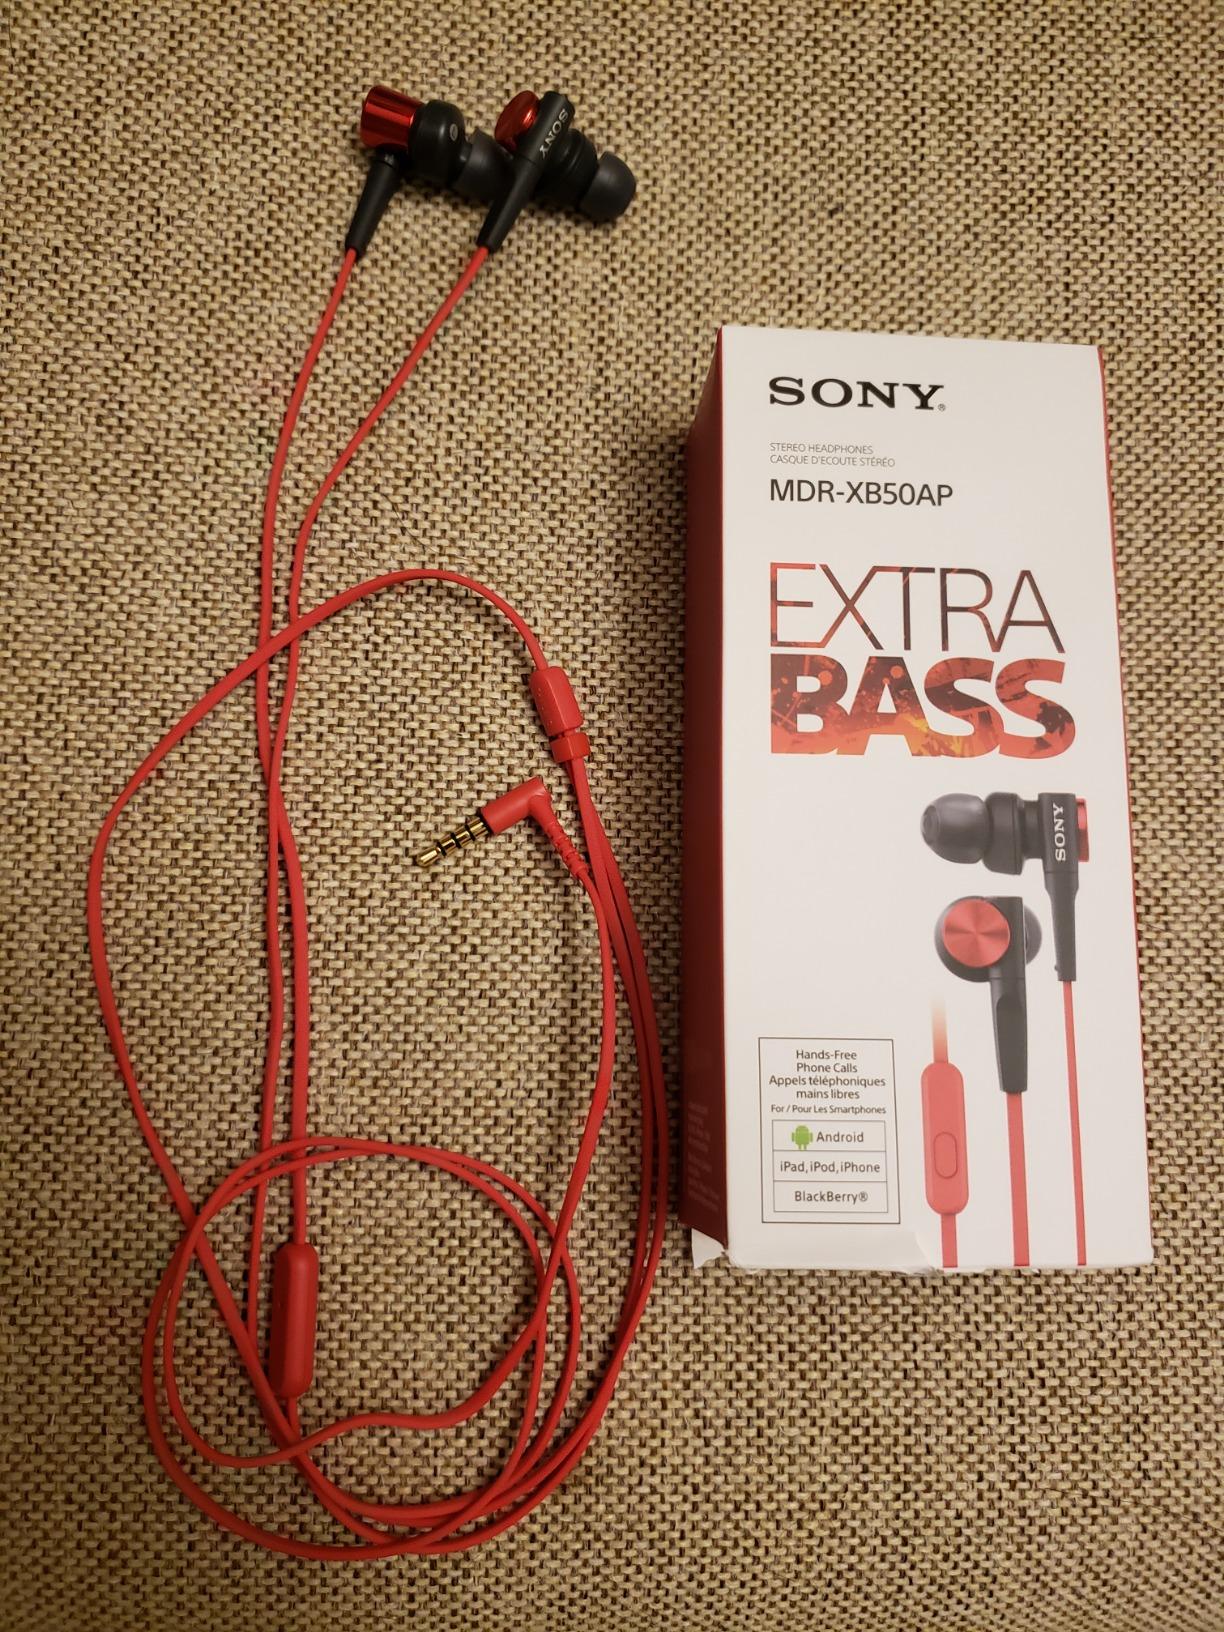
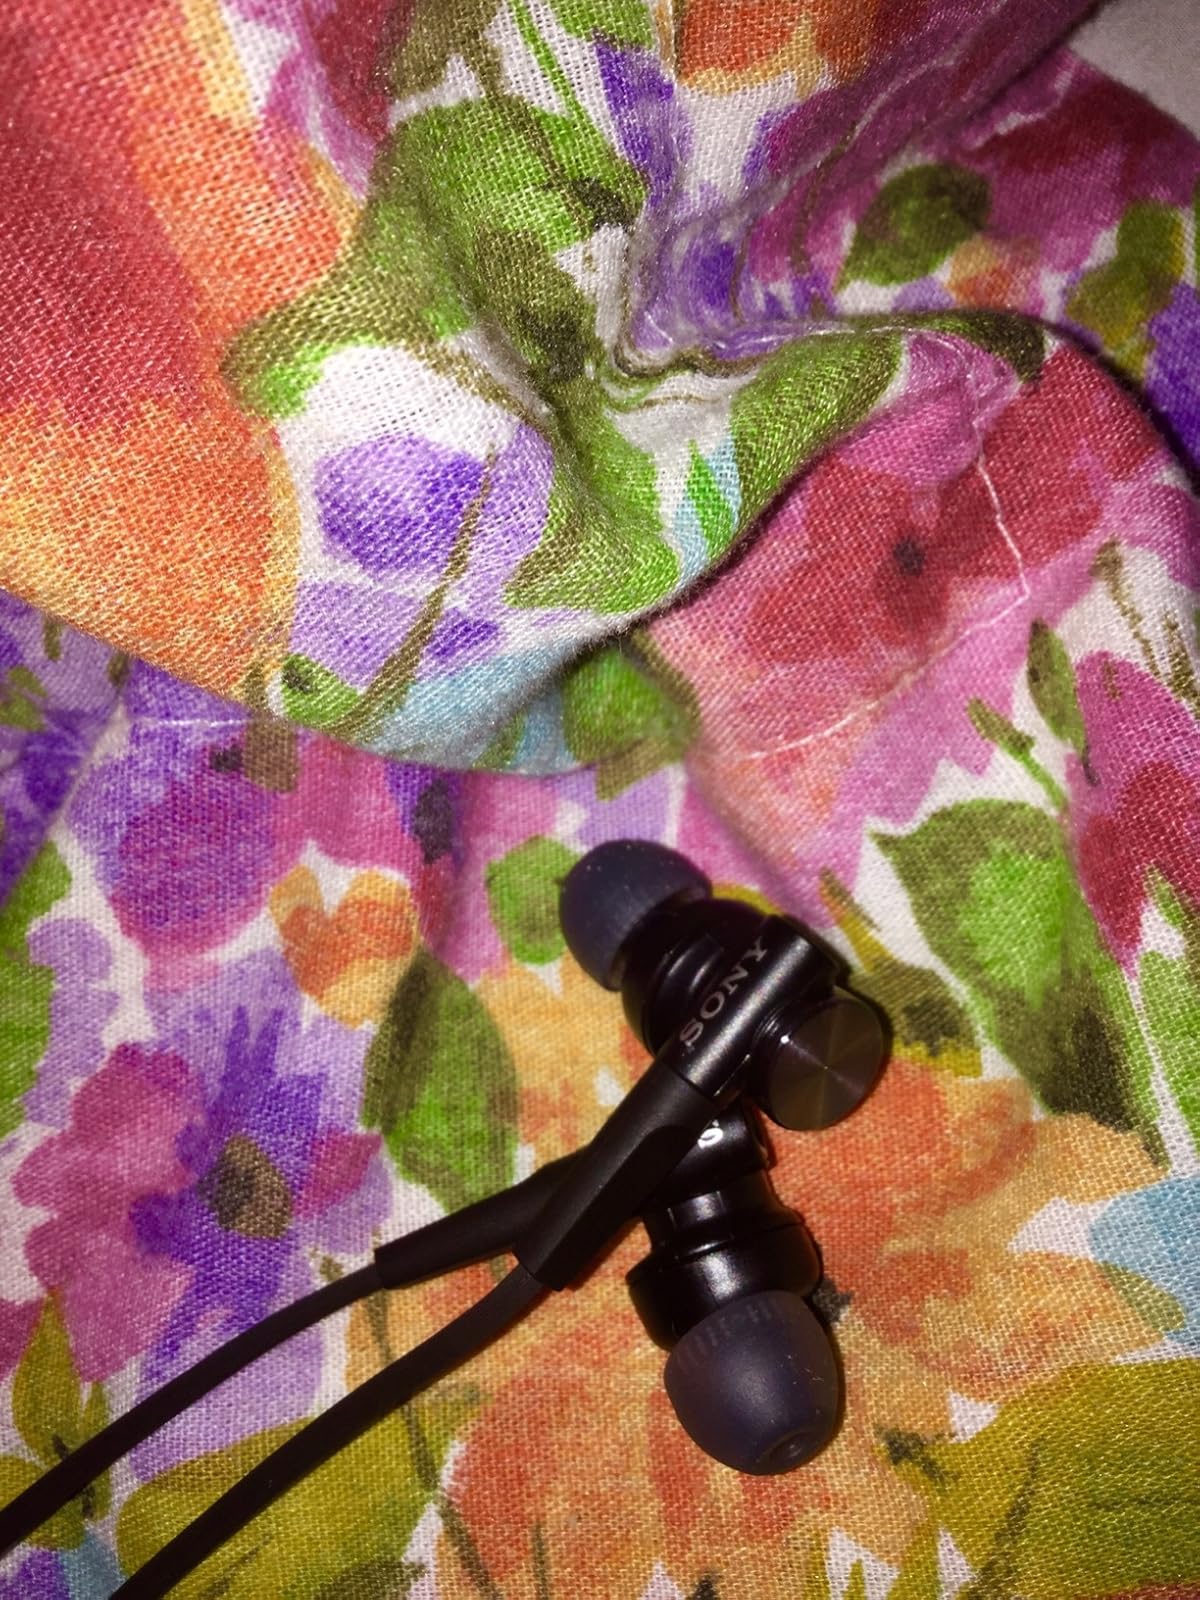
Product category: headphones
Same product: no